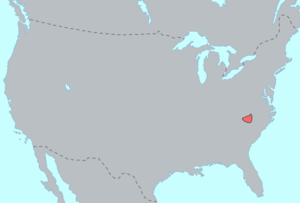
La culture locale des Mound Builders, décrite par Hernando de Soto en 1540, a complètement disparu en 1560.